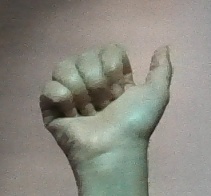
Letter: dhad